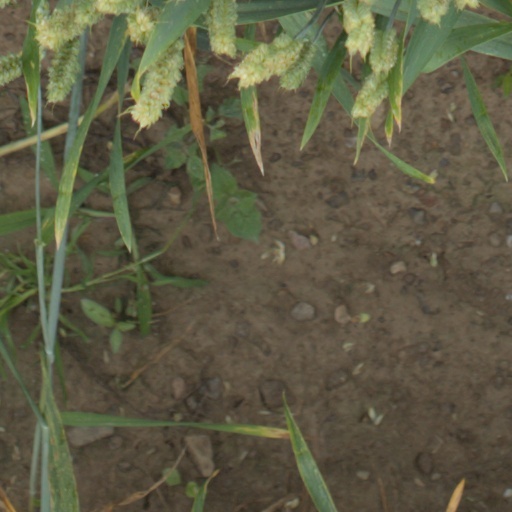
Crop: wheat